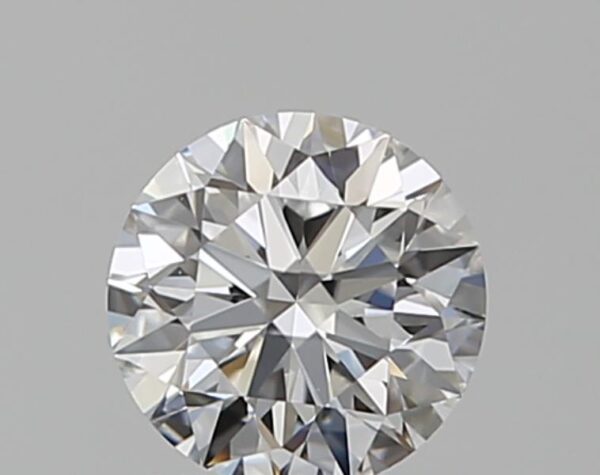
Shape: round
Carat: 0.5
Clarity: VS2
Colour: E
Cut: EX
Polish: EX
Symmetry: EX
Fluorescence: N
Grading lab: GIA
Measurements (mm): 5.07 x 5.1 x 3.16